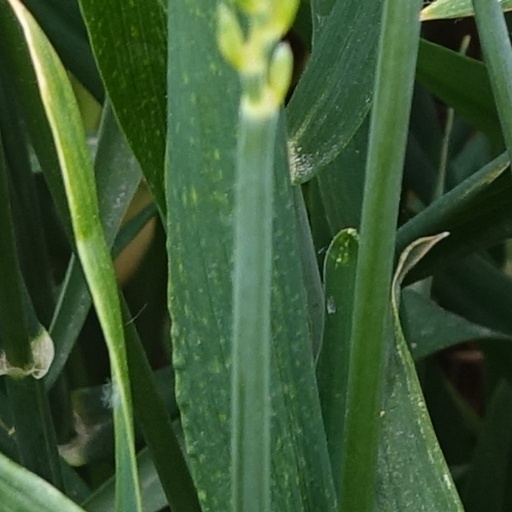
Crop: wheat